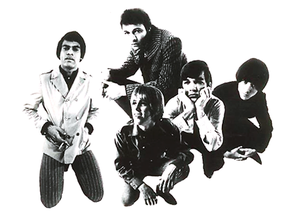
Love est un groupe de rock américain, originaire de Los Angeles, en Californie. Essentiellement en activité à la fin des années 1960 et au début des années 1970, Love est initialement emmené par Arthur Lee, un chanteur, guitariste et compositeur métis et par le guitariste Bryan MacLean.